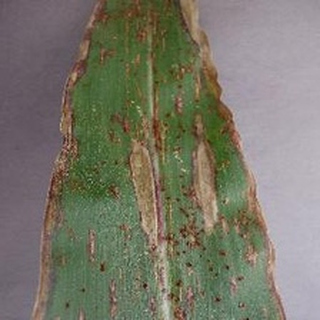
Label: corn_northern_leaf_blight